University of Greater Manchester

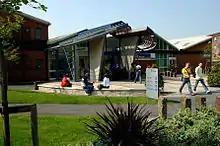
Chancellor's Building, October 2010

The University of Greater Manchester traces its origins back to 1824 with the founding of Bolton Mechanics' Institute. In 1887, the Committee of the Mechanics' Institute decided that the town's apprentices required technical instruction for the rapidly expanding engineering advances being made at the turn of the 19th century. That resulted in the creation of the new Technical School with student numbers rising to more than 1,500.